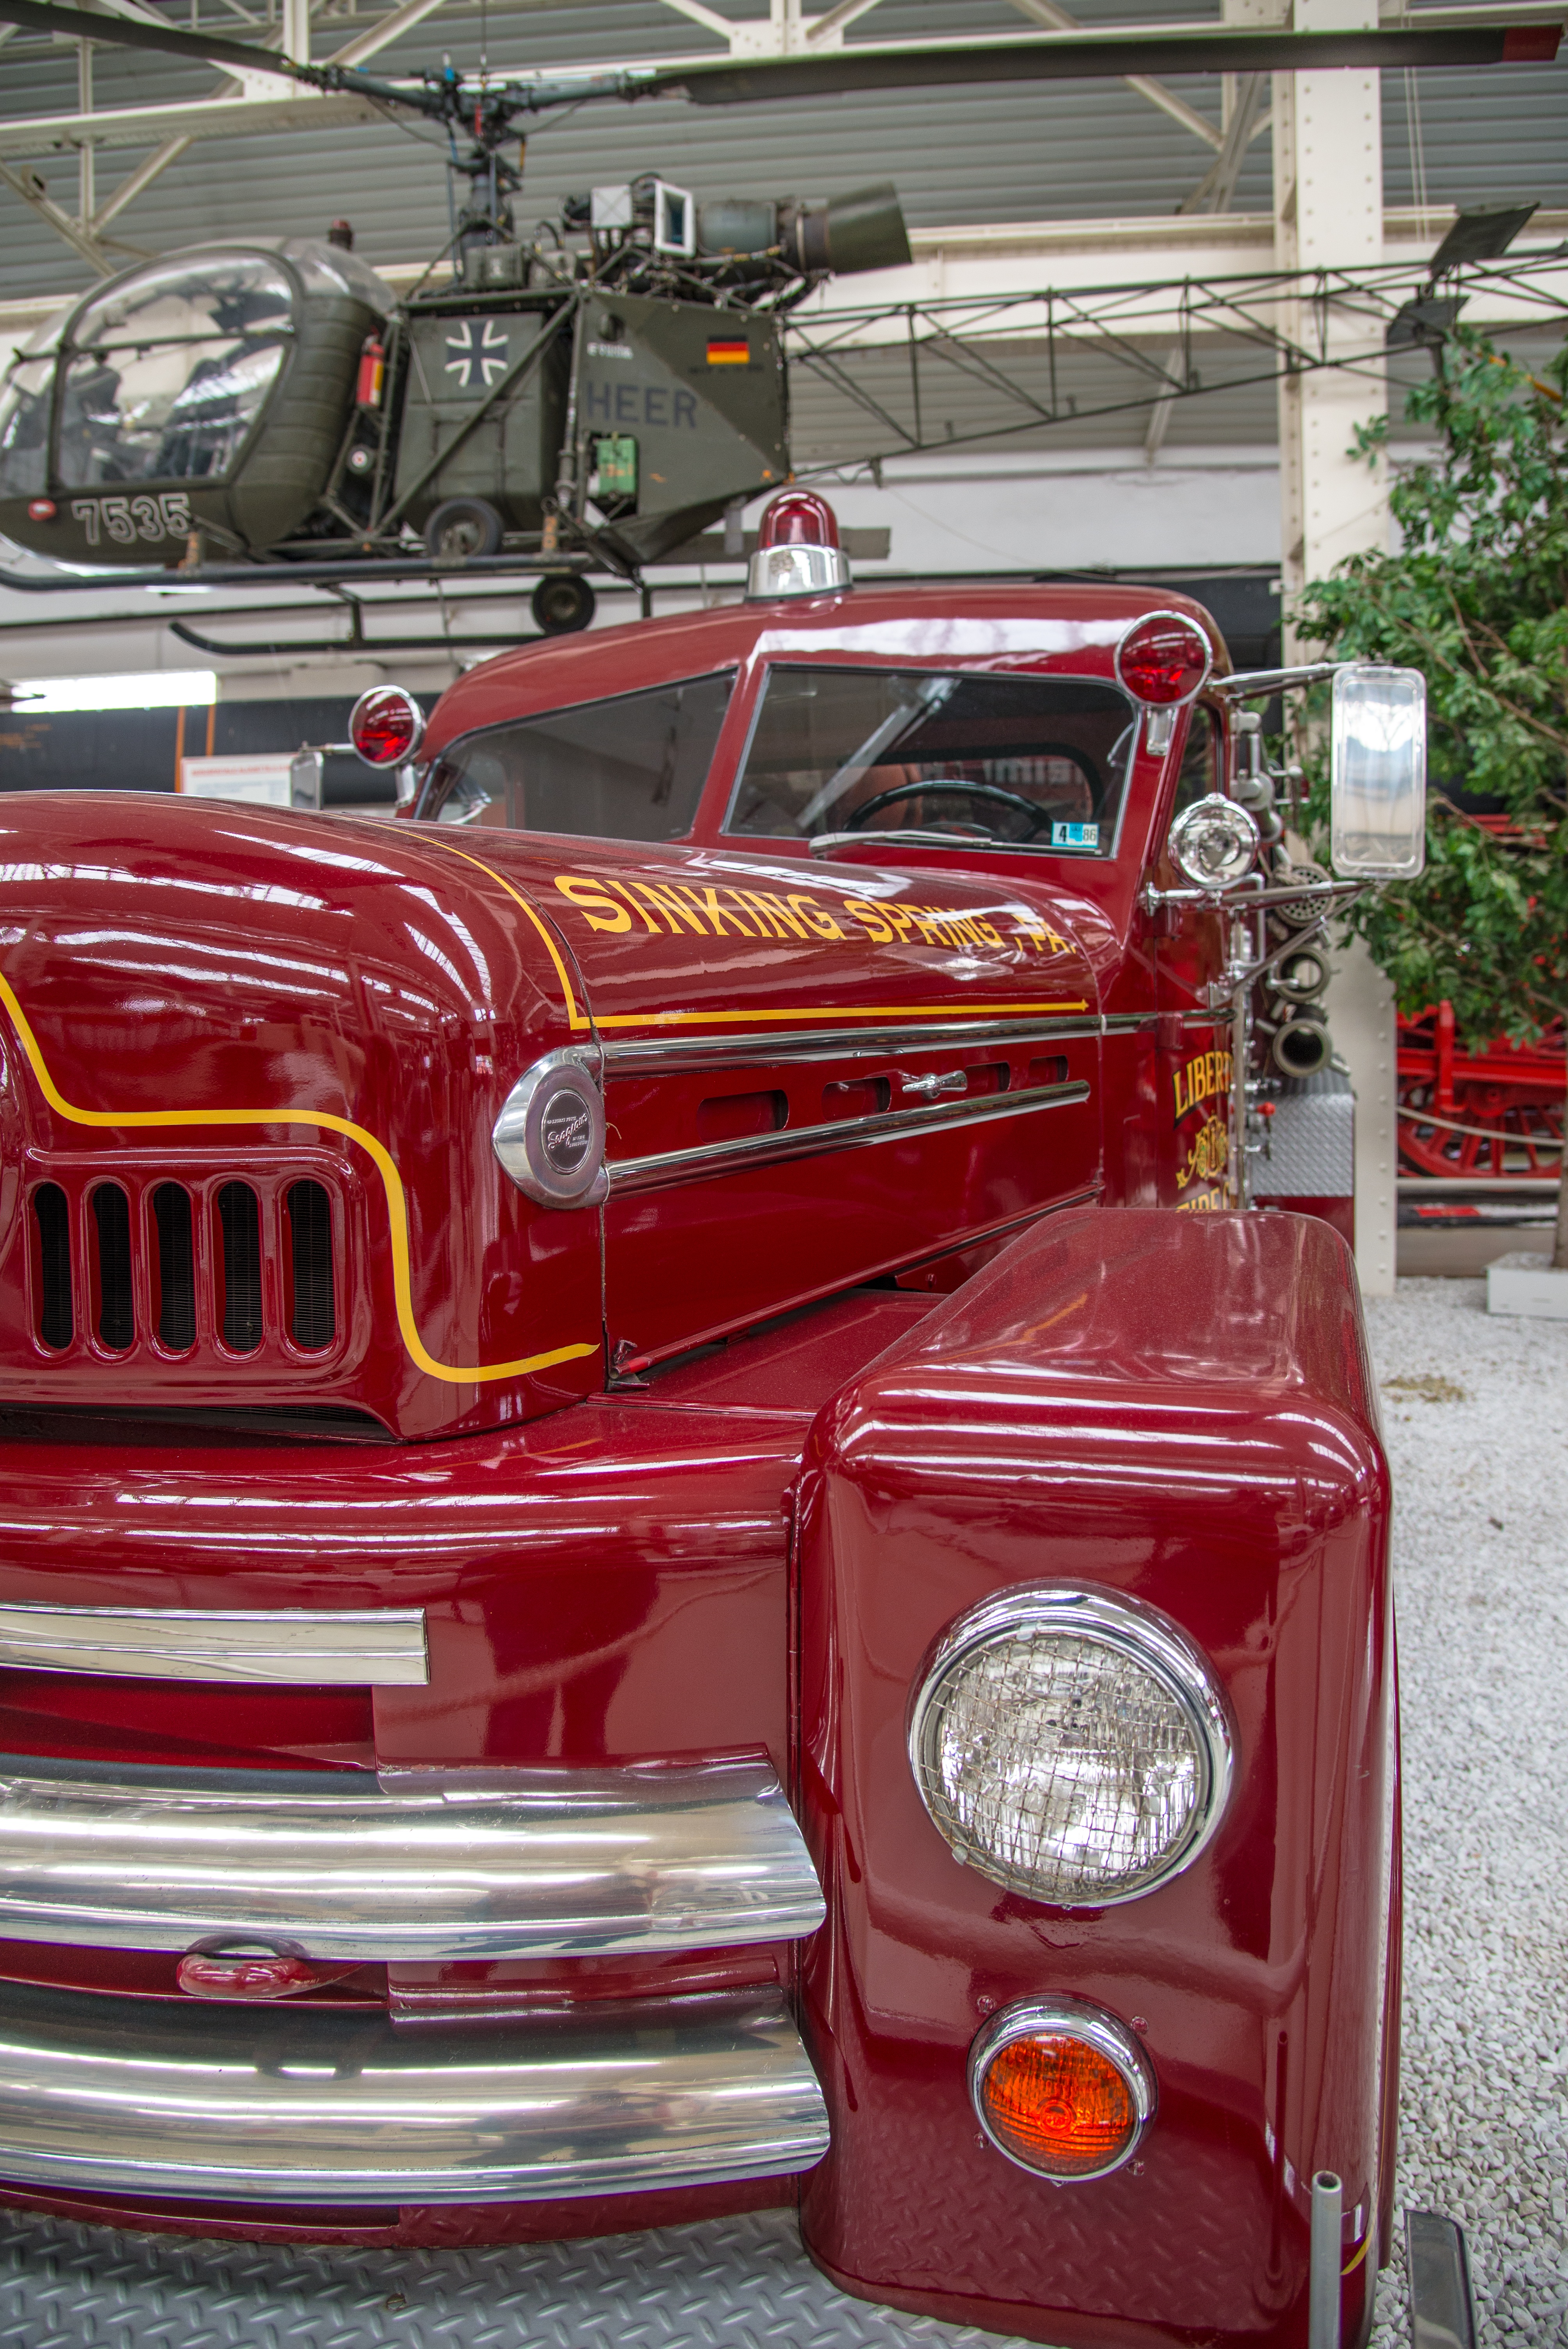
car, antique, retro, horn, truck, red, vehicle, equipment, fire, auto, signal, profession, ladder, fire truck, motor vehicle, vintage car, bumper, tools, oldtimer, classic, dare, historically, vehicles, rescue, blue light, fire extinguisher, antique car, old vehicle, hot rod, auto show, l schzug, fire hose, land vehicle, automobile make, automotive exterior, luxury vehicle, fire apparatus